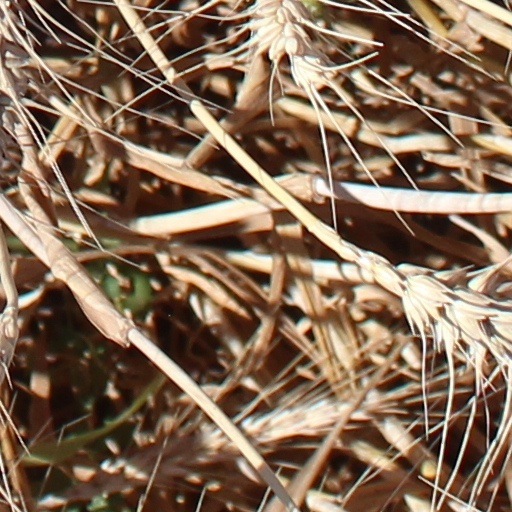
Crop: wheat